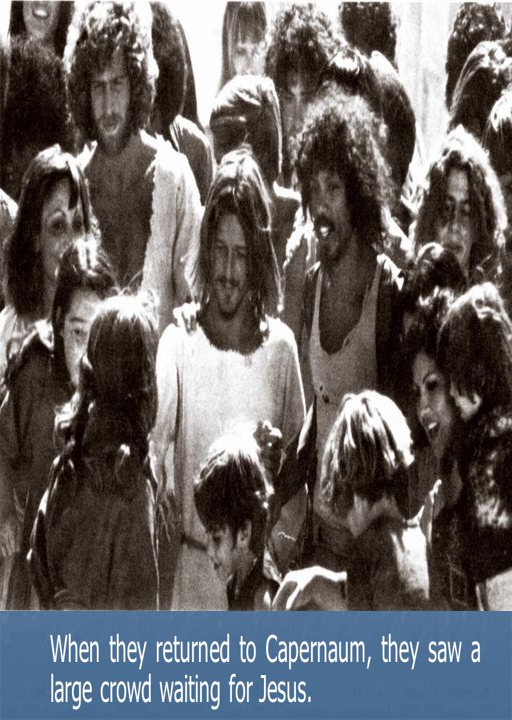
when they returned they saw a large crowd waiting for builder .